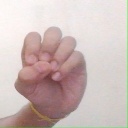
अक्षर: उ